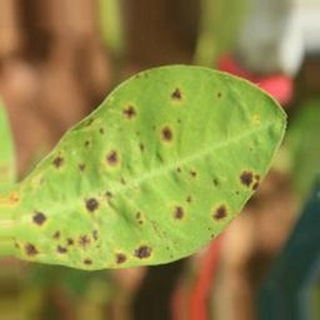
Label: groundnut_late_leaf_spot